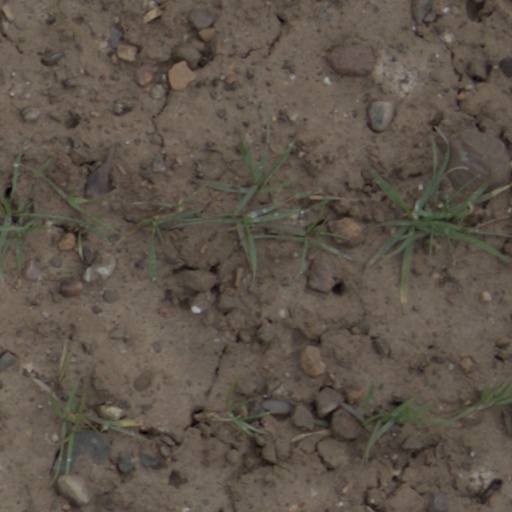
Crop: wheat